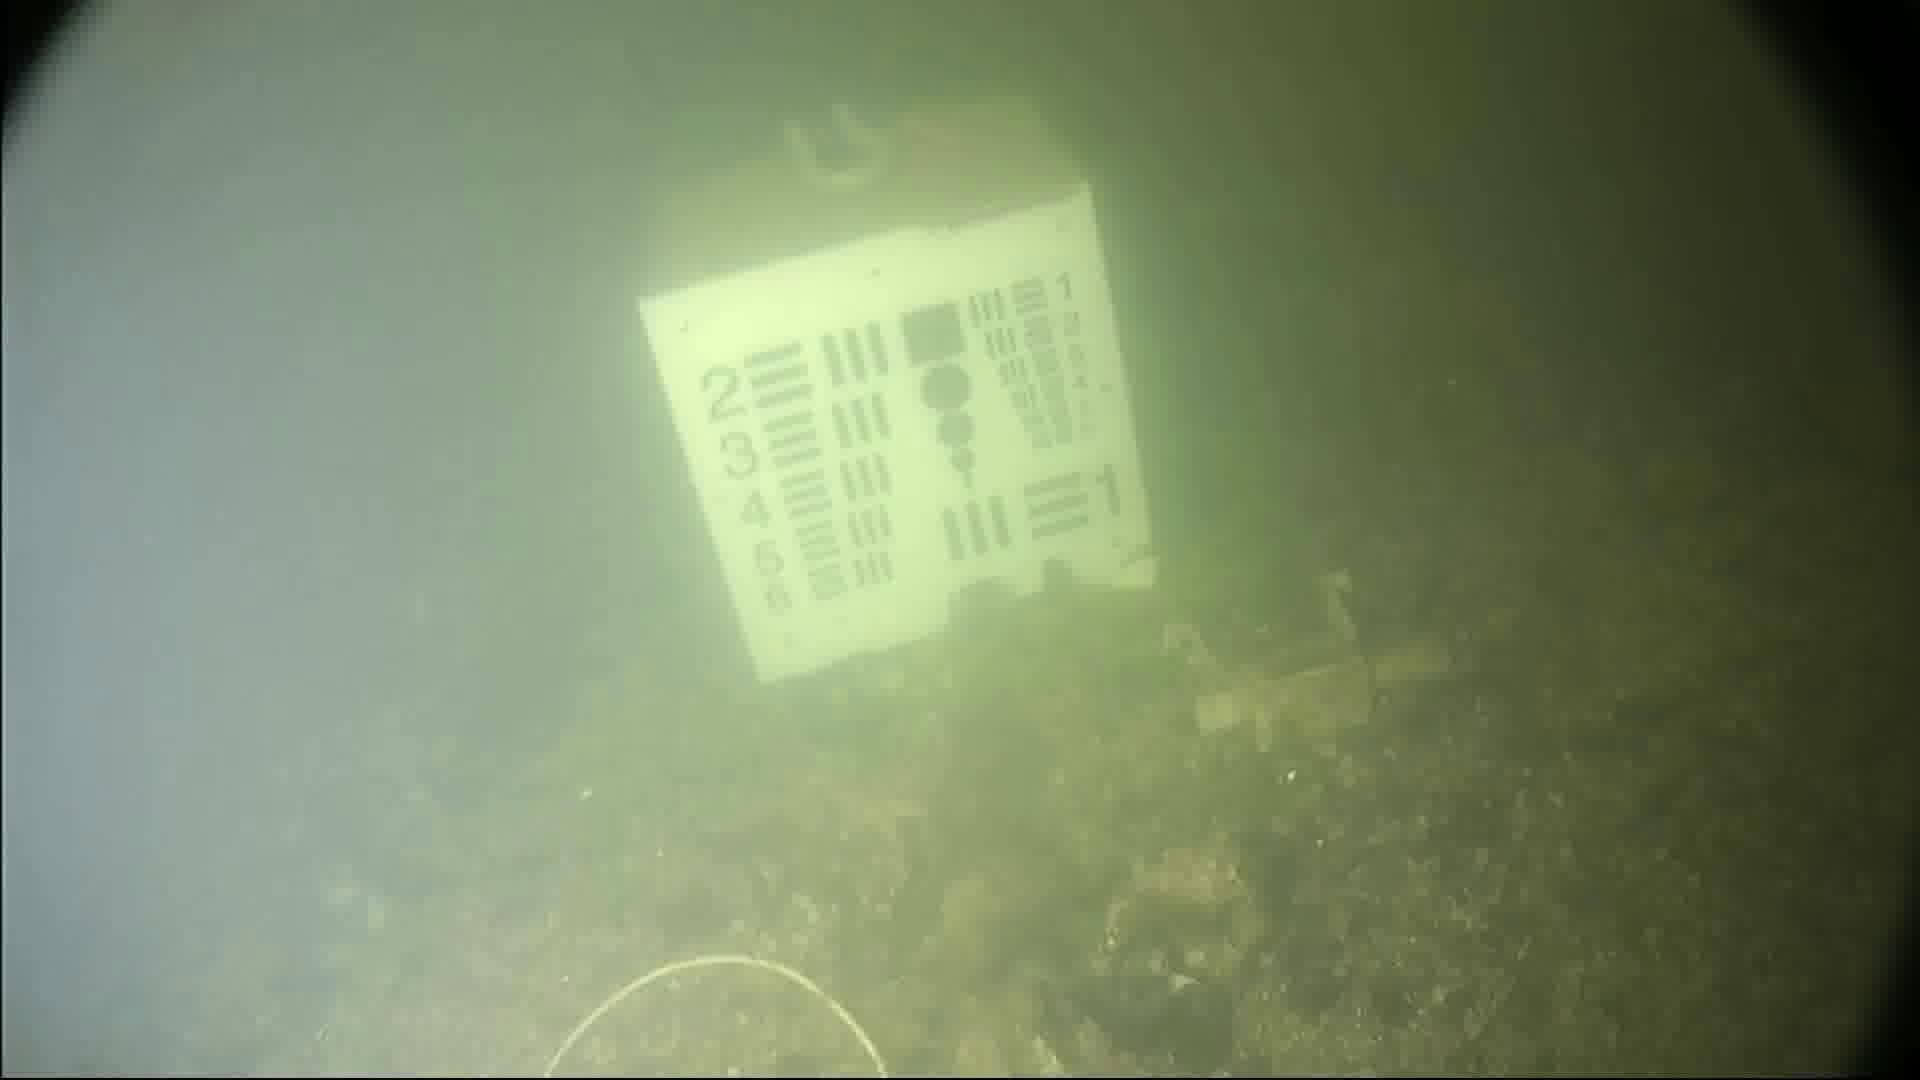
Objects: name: starfish